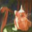
Label: cat